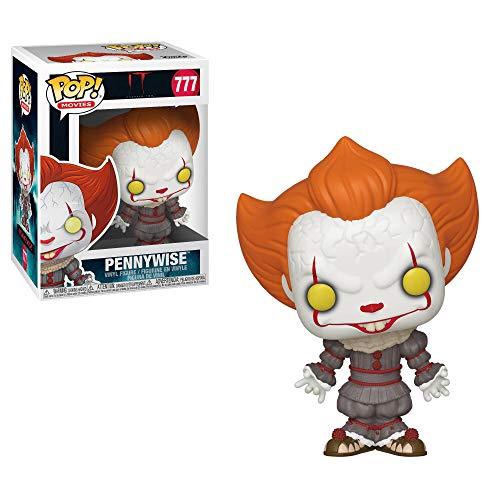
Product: Funko Horror: Pop! Movies It Chapter 2 Collectors Set - Pennywise with Open Arms, Pennywise with Balloon, Pennywise Funhouse
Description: Includes; Pennywise with open arms, Pennywise with balloon, Pennywise fun house.
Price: $8.78
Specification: ProductDimensions:9.6x7.6x7inches|ItemWeight:1.49pounds|ShippingWeight:1.49pounds(Viewshippingratesandpolicies)|ASIN:B07XZW6T4L|Itemmodelnumber:400412|Manufacturerrecommendedage:6yearsandup